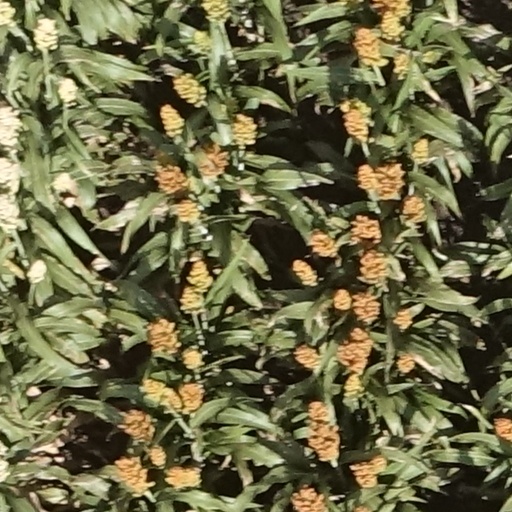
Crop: sorghum